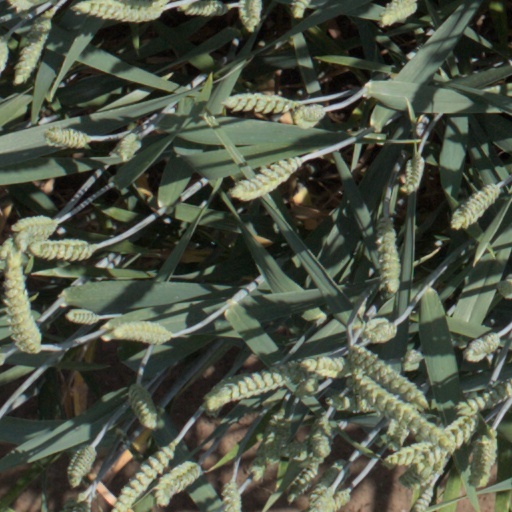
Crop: wheat